Architectonic and catoptric tessellation

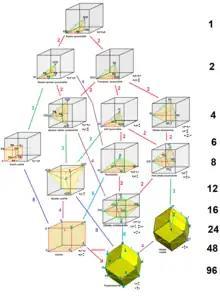
The 13 architectonic or catoptric tessellations, shown as uniform cell centers, and catoptric cells, arranged as multiples of the smallest cell on top.

In geometry, John Horton Conway defines architectonic and catoptric tessellations as the uniform tessellations (or honeycombs) of Euclidean 3-space with prime space groups and their duals, as three-dimensional analogue of the Platonic, Archimedean, and Catalan tiling of the plane. The singular vertex figure of an architectonic tessellation is the dual of the cell of the corresponding catoptric tessellation, and vice versa. The cubille is the only Platonic (regular) tessellation of 3-space, and is self-dual. There are other uniform honeycombs constructed as gyrations or prismatic stacks (and their duals) which are excluded from these categories.